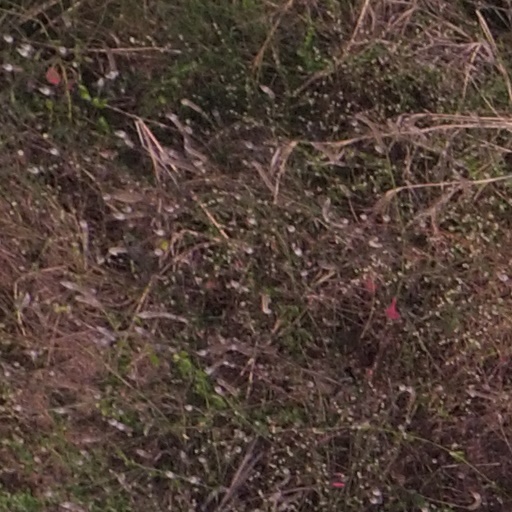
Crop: maize; corn